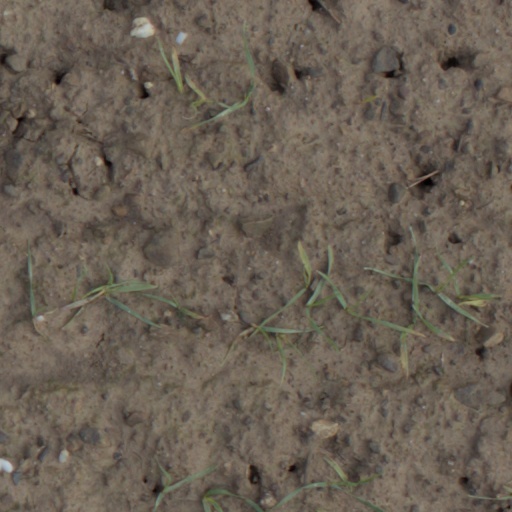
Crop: wheat